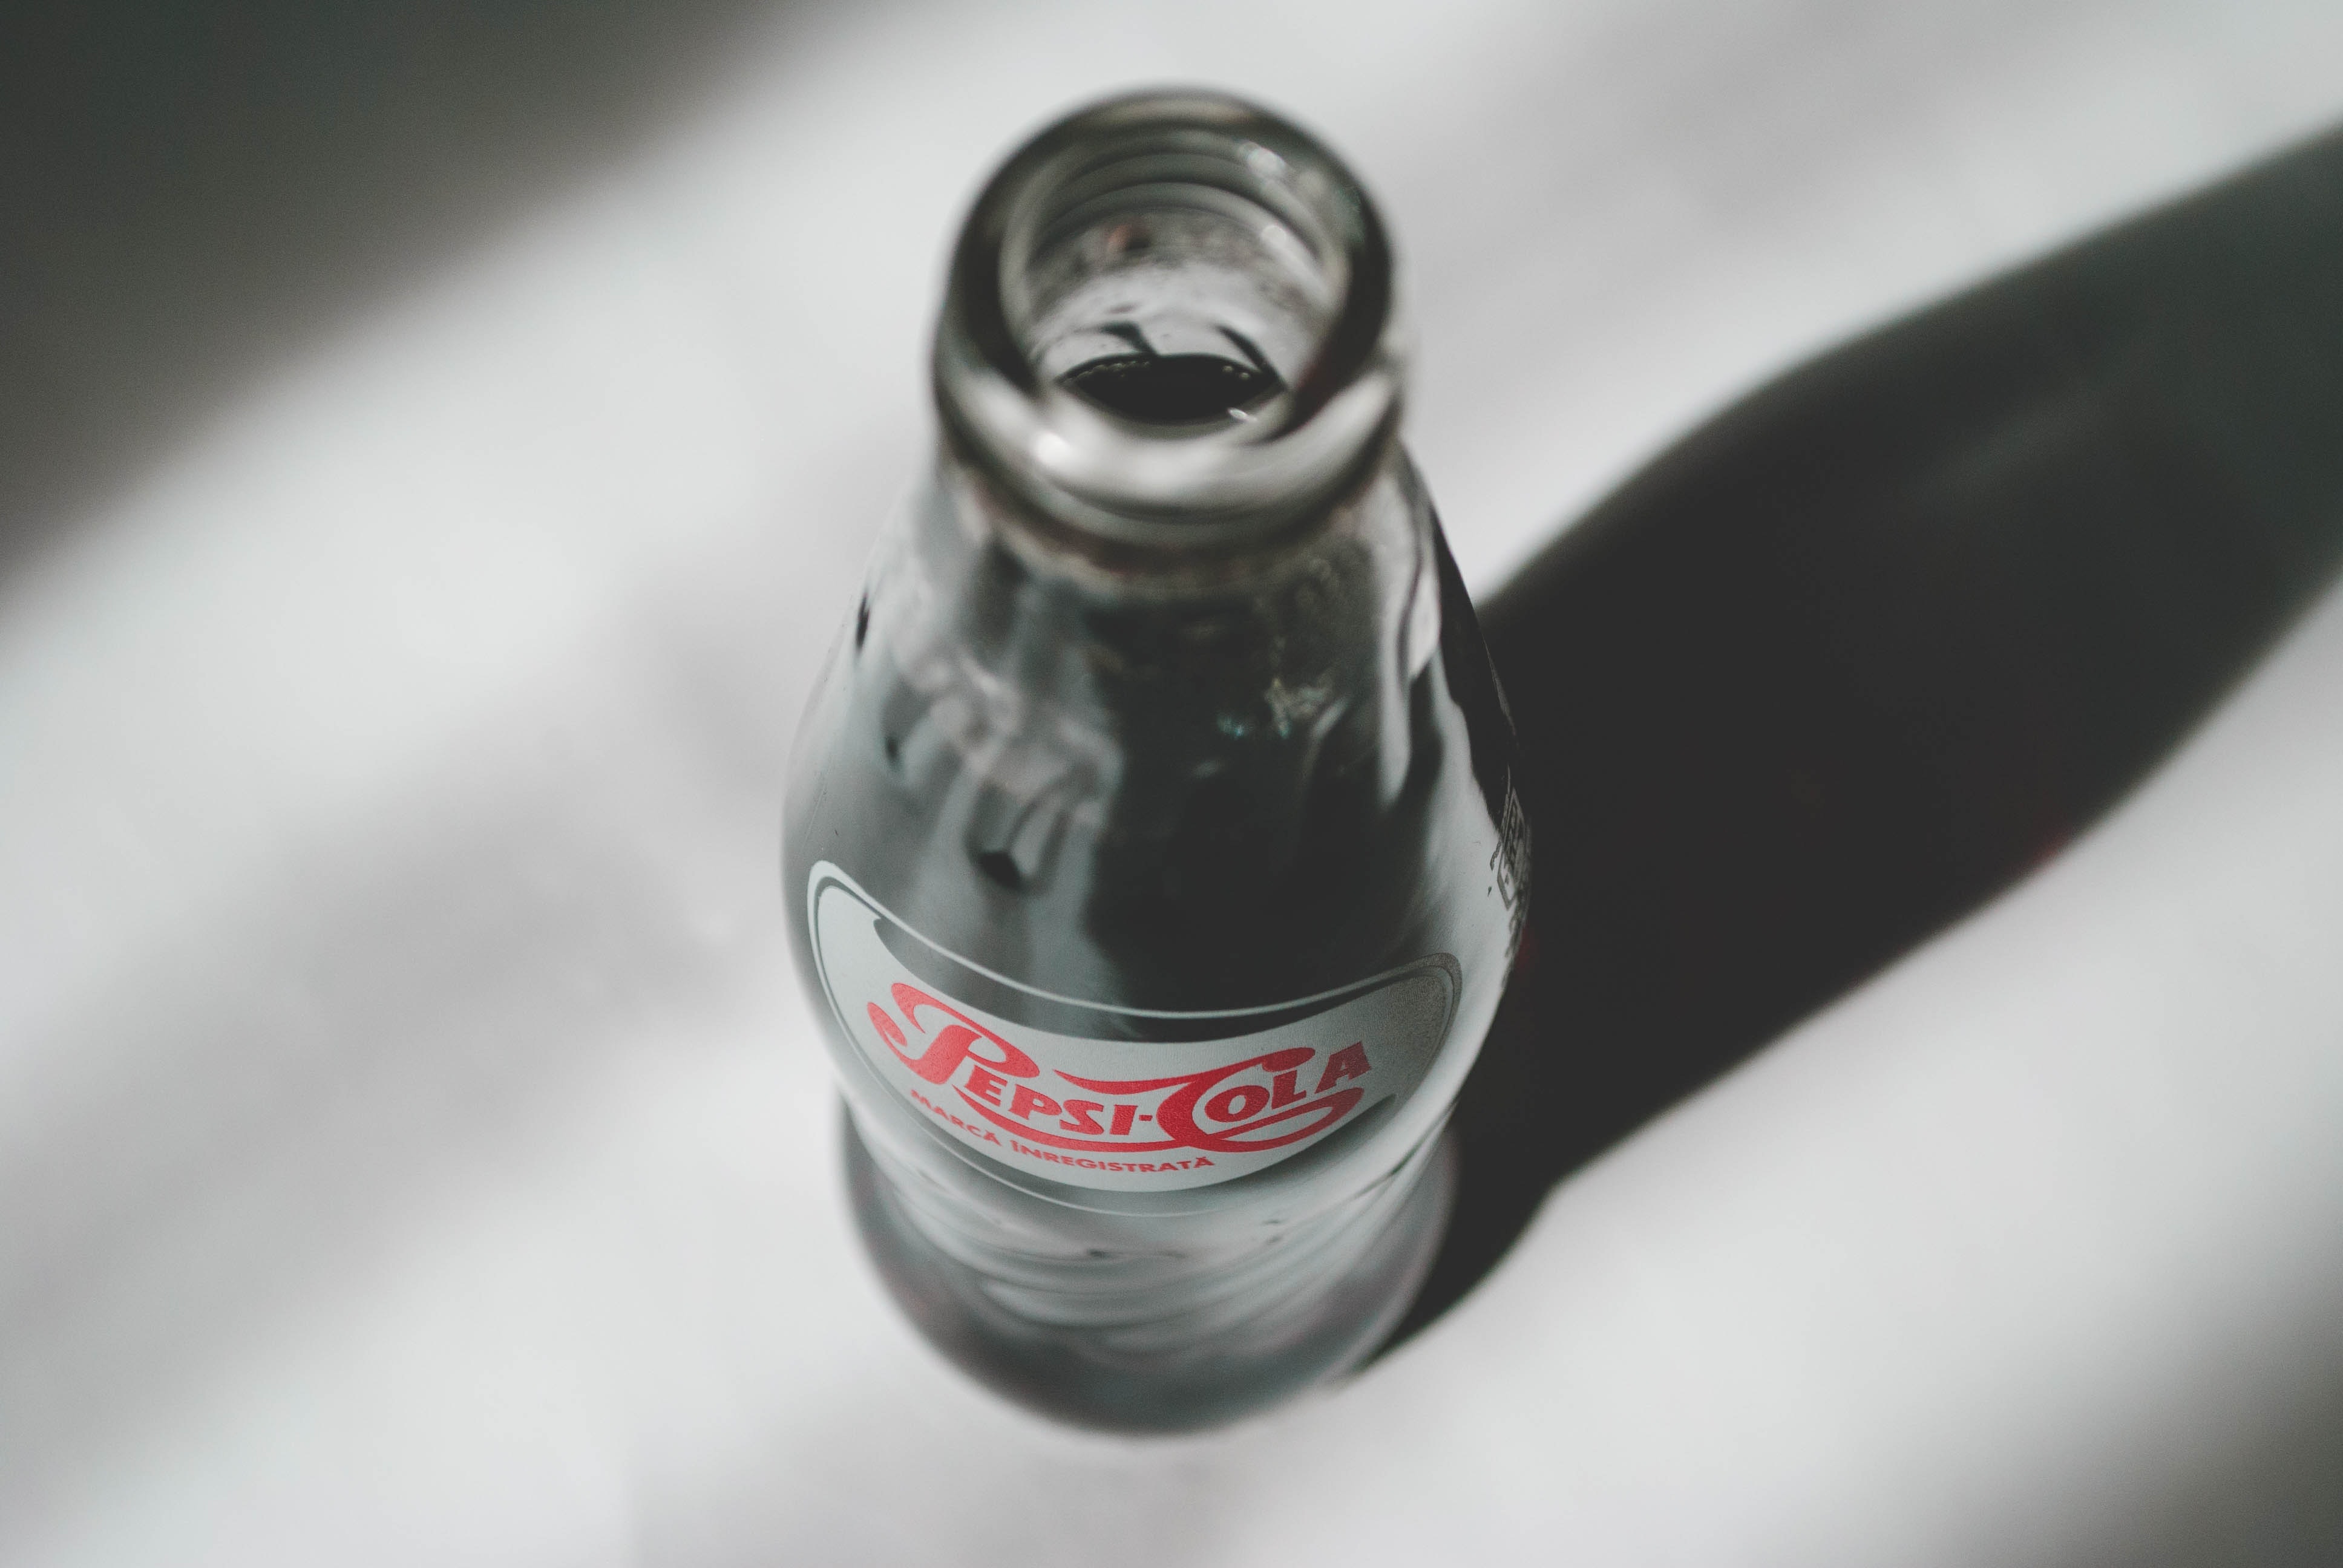
coca cola, bottle, drink, cola, water, black and white, beverage can, glass bottle, tin can, carbonated soft drinks, soft drink, aluminum can, photography, monochrome photography, coca, still life photography, carbonated water